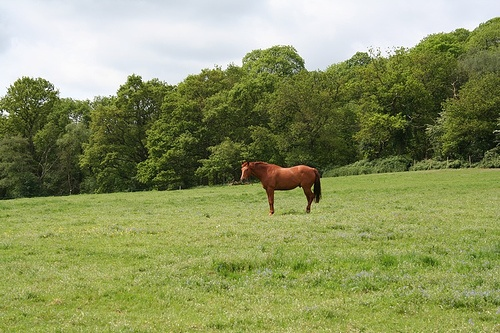
A lone brown horse standing in a tree lined field.
A horse that is standing in the middle of a field.
A lone chestnut horse stands in a grass field.
A horse in the middle of a field in the wilderness
A brown horse standing in the middle of a field with trees in the background.